North Carolina Department of Public Safety

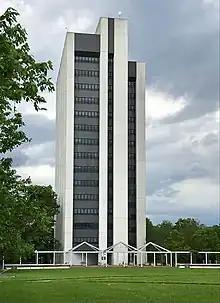
Archdale Building in Raleigh, where NCDPS is headquartered

Over the recommendations of the prison staff, a private maintenance contract with the Keith Corporation and the manner in which the contract was renewed resulted in an FBI investigation as reported by the "News & Observer".